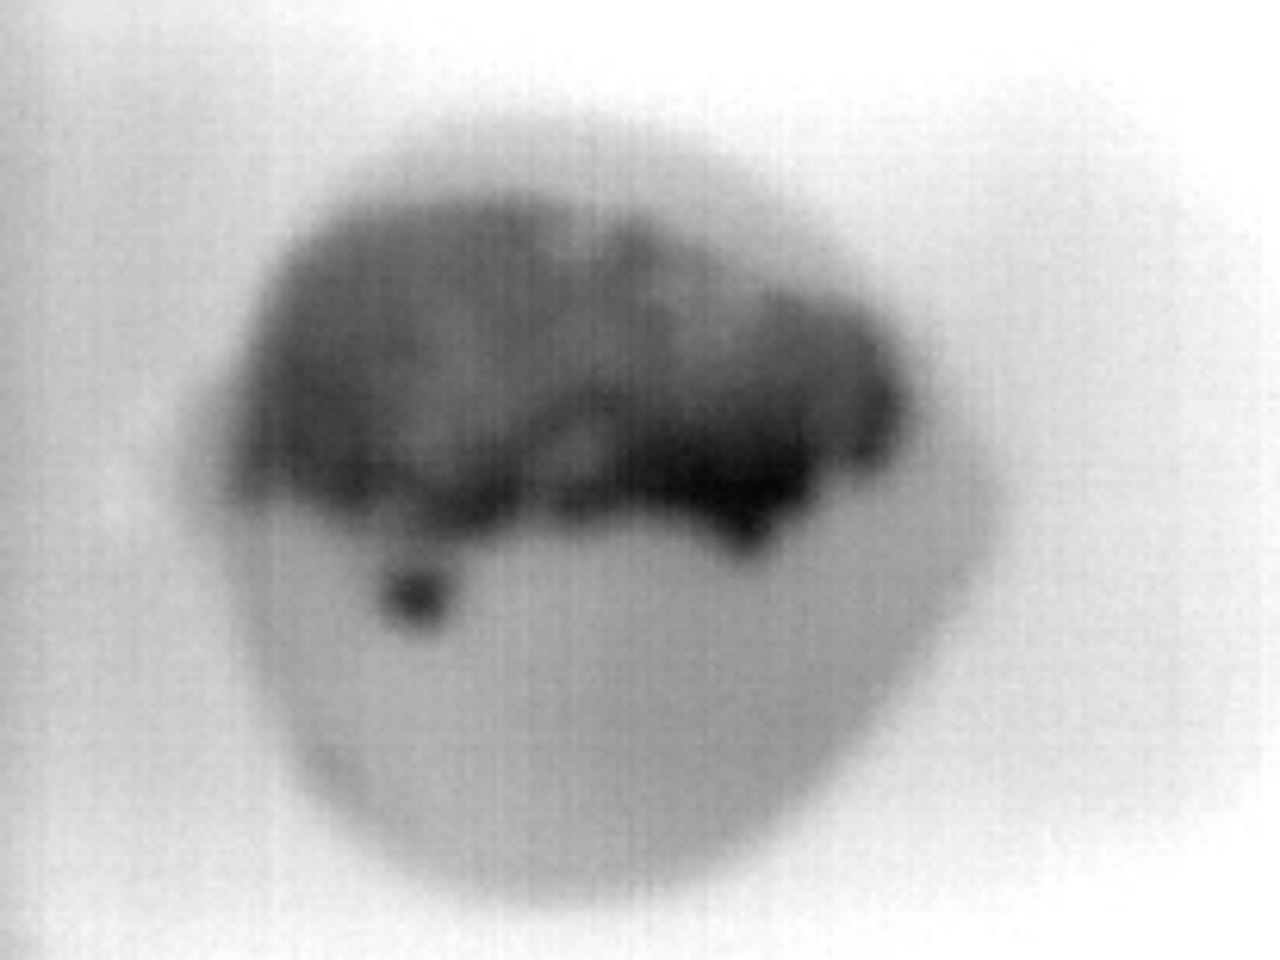
Label: Major Defect